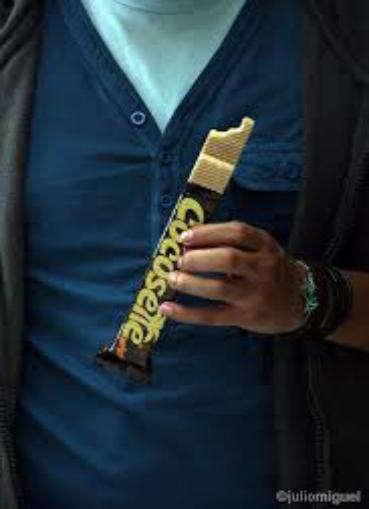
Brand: Cocosette
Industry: Food